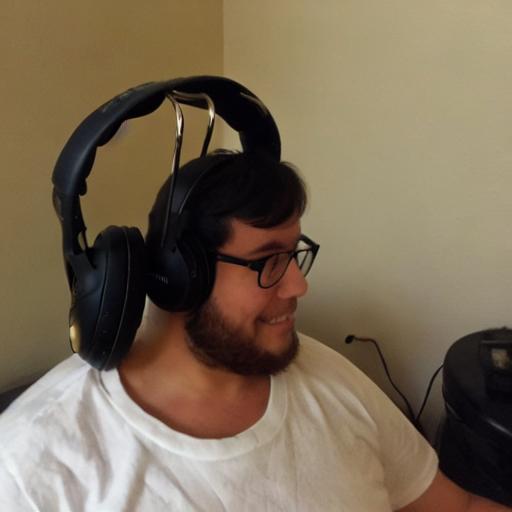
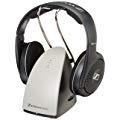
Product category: headphones
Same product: no